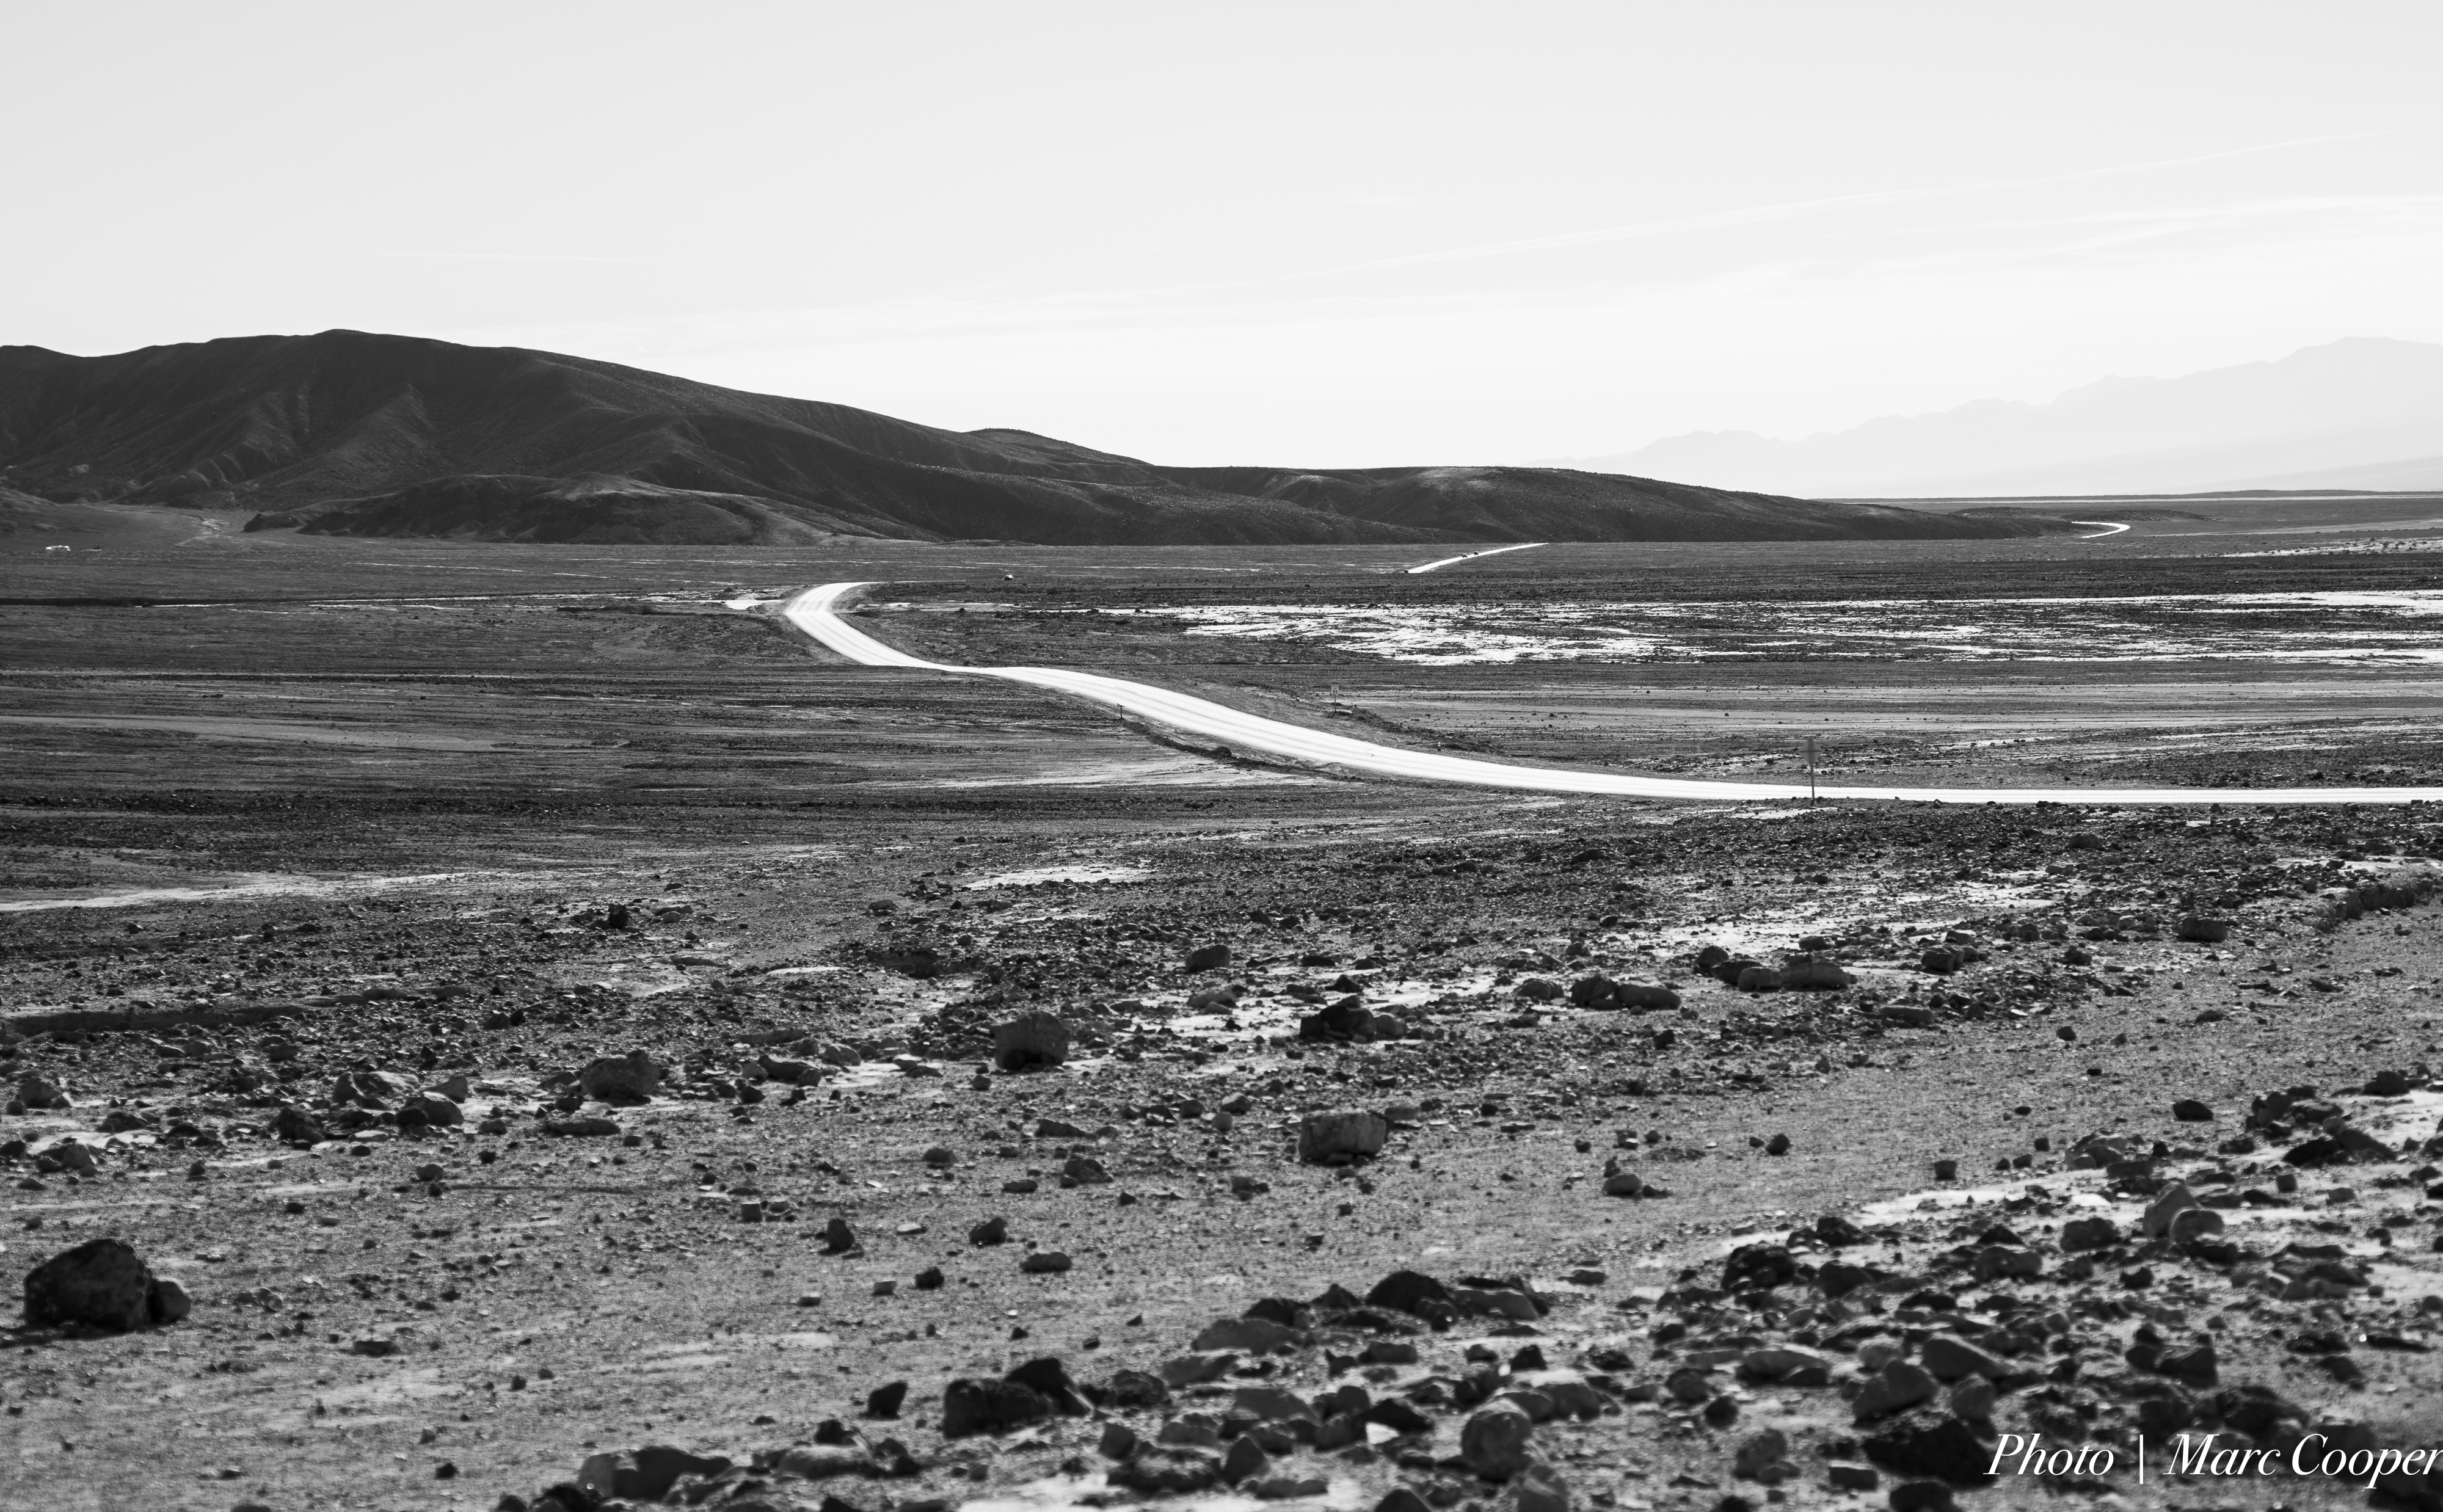
landscape, sea, coast, horizon, mountain, black and white, sky, road, photography, hill, desert, panorama, park, brown, soil, blue, nikon, monochrome, california, outdoors, blackandwhite, outside, national, mountains, plateau, lightroom, blancoynegro, d810, deathvalley, emptyroad, loch, tundra, monochrome photography, mudflat, natural environment, atmospheric phenomenon